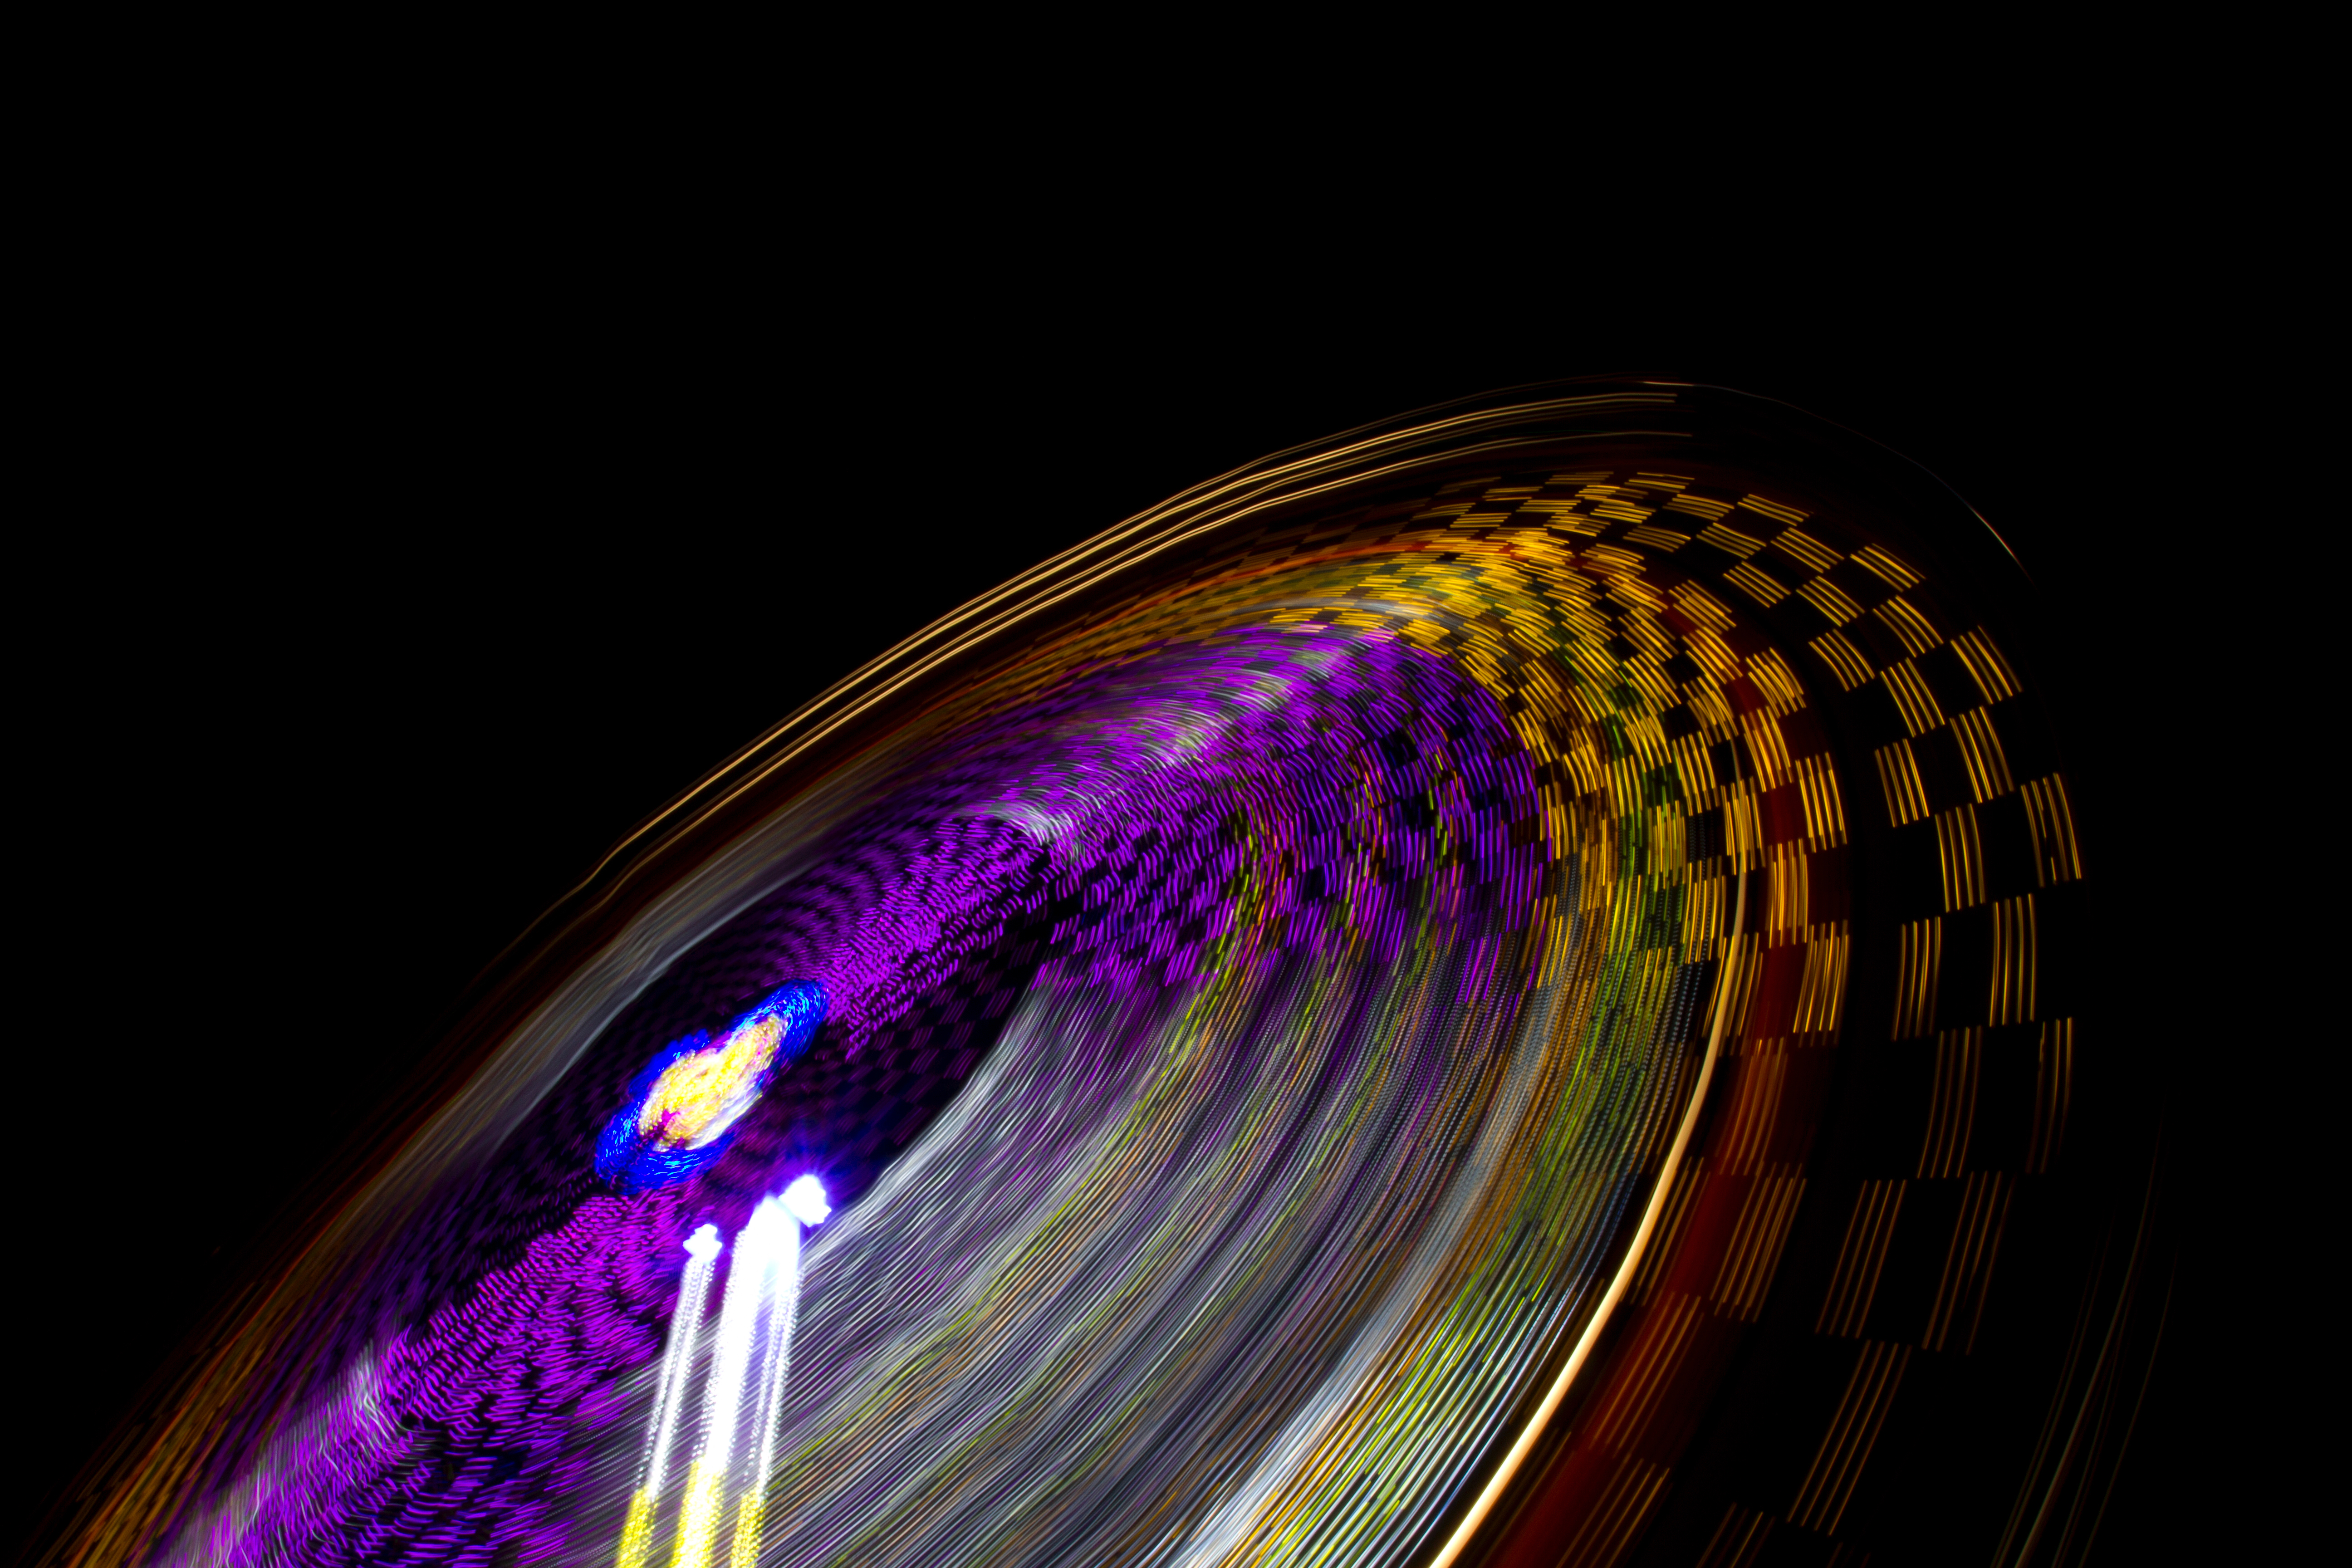
wing, light, night, motion, line, reflection, colourful, color, blue, colorful, long exposure, circle, close up, shape, spin, macro photography, atmosphere of earth, computer wallpaper, fractal art